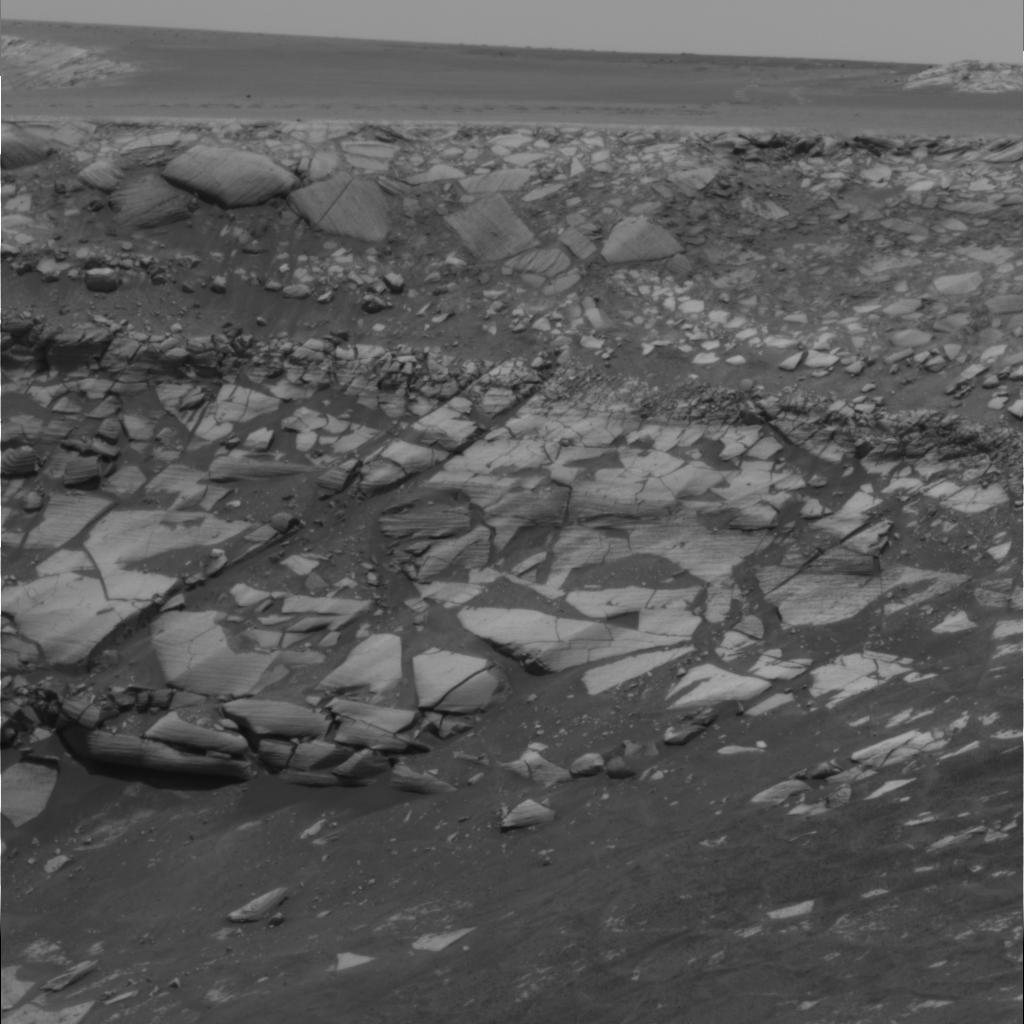
Surface features visible: Rock Outcrops, Clasts, Rock (Linear Features), Soil, Distant Vista, Sky